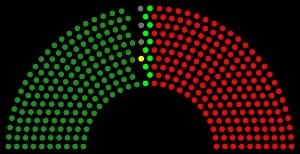
L'Assemblée provinciale du Pendjab est la chambre monocamérale de la province pakistanaise du Pendjab qui rassemble les élus des circonscriptions locales. Elle est l'une des quatre assemblées provinciales du Pakistan et siège à Lahore, et est également la plus importante du pays.
Usman Buzdar ou de son nom complet Sardar Usman Ahmad Khan Buzdar, né en mai 1969 dans le district de Dera Ghazi Khan, est un homme politique pakistanais. Il devient le 20 août 2018 ministre en chef de la province du Pendjab, après avoir rejoint le Mouvement du Pakistan pour la justice quelques mois avant les élections législatives de 2018.
Le Pendjab, Penjab ou Panjâb est l'une des quatre provinces fédérées du Pakistan. C'est la plus peuplée et la plus riche province du Pakistan. La province recouvre 60 % de la région du Pendjab, dont les 40 % restants constituent l'État indien du Pendjab, l'Haryana et l'Himachal Pradesh. Le Pendjab, pays sikh, fut divisé lors de la partition des Indes, entre l'Inde et le Pakistan.